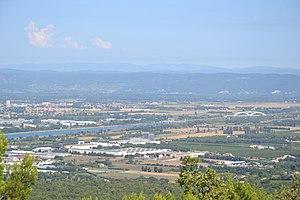
vue sur le canal de Donzère-Mondragon
Dimitri Varbanesco est un peintre d'origine roumaine appartenant à la nouvelle École de Paris.